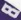
Number: 8